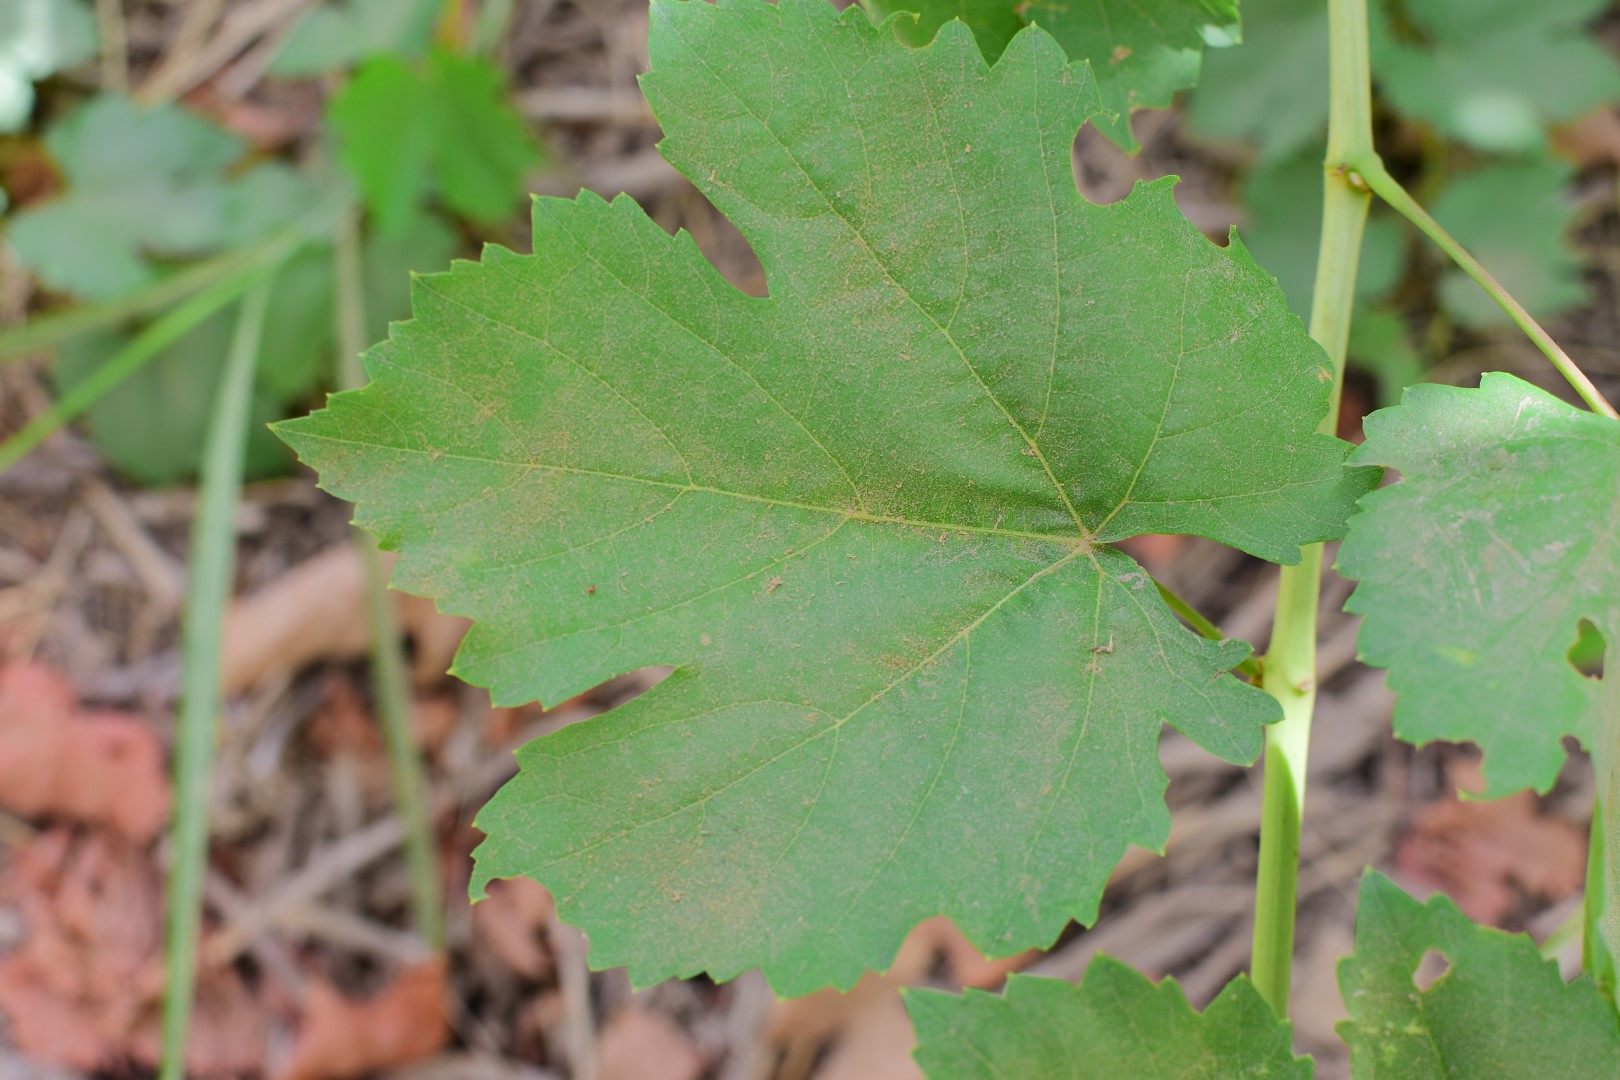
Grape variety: Thompson Seedless